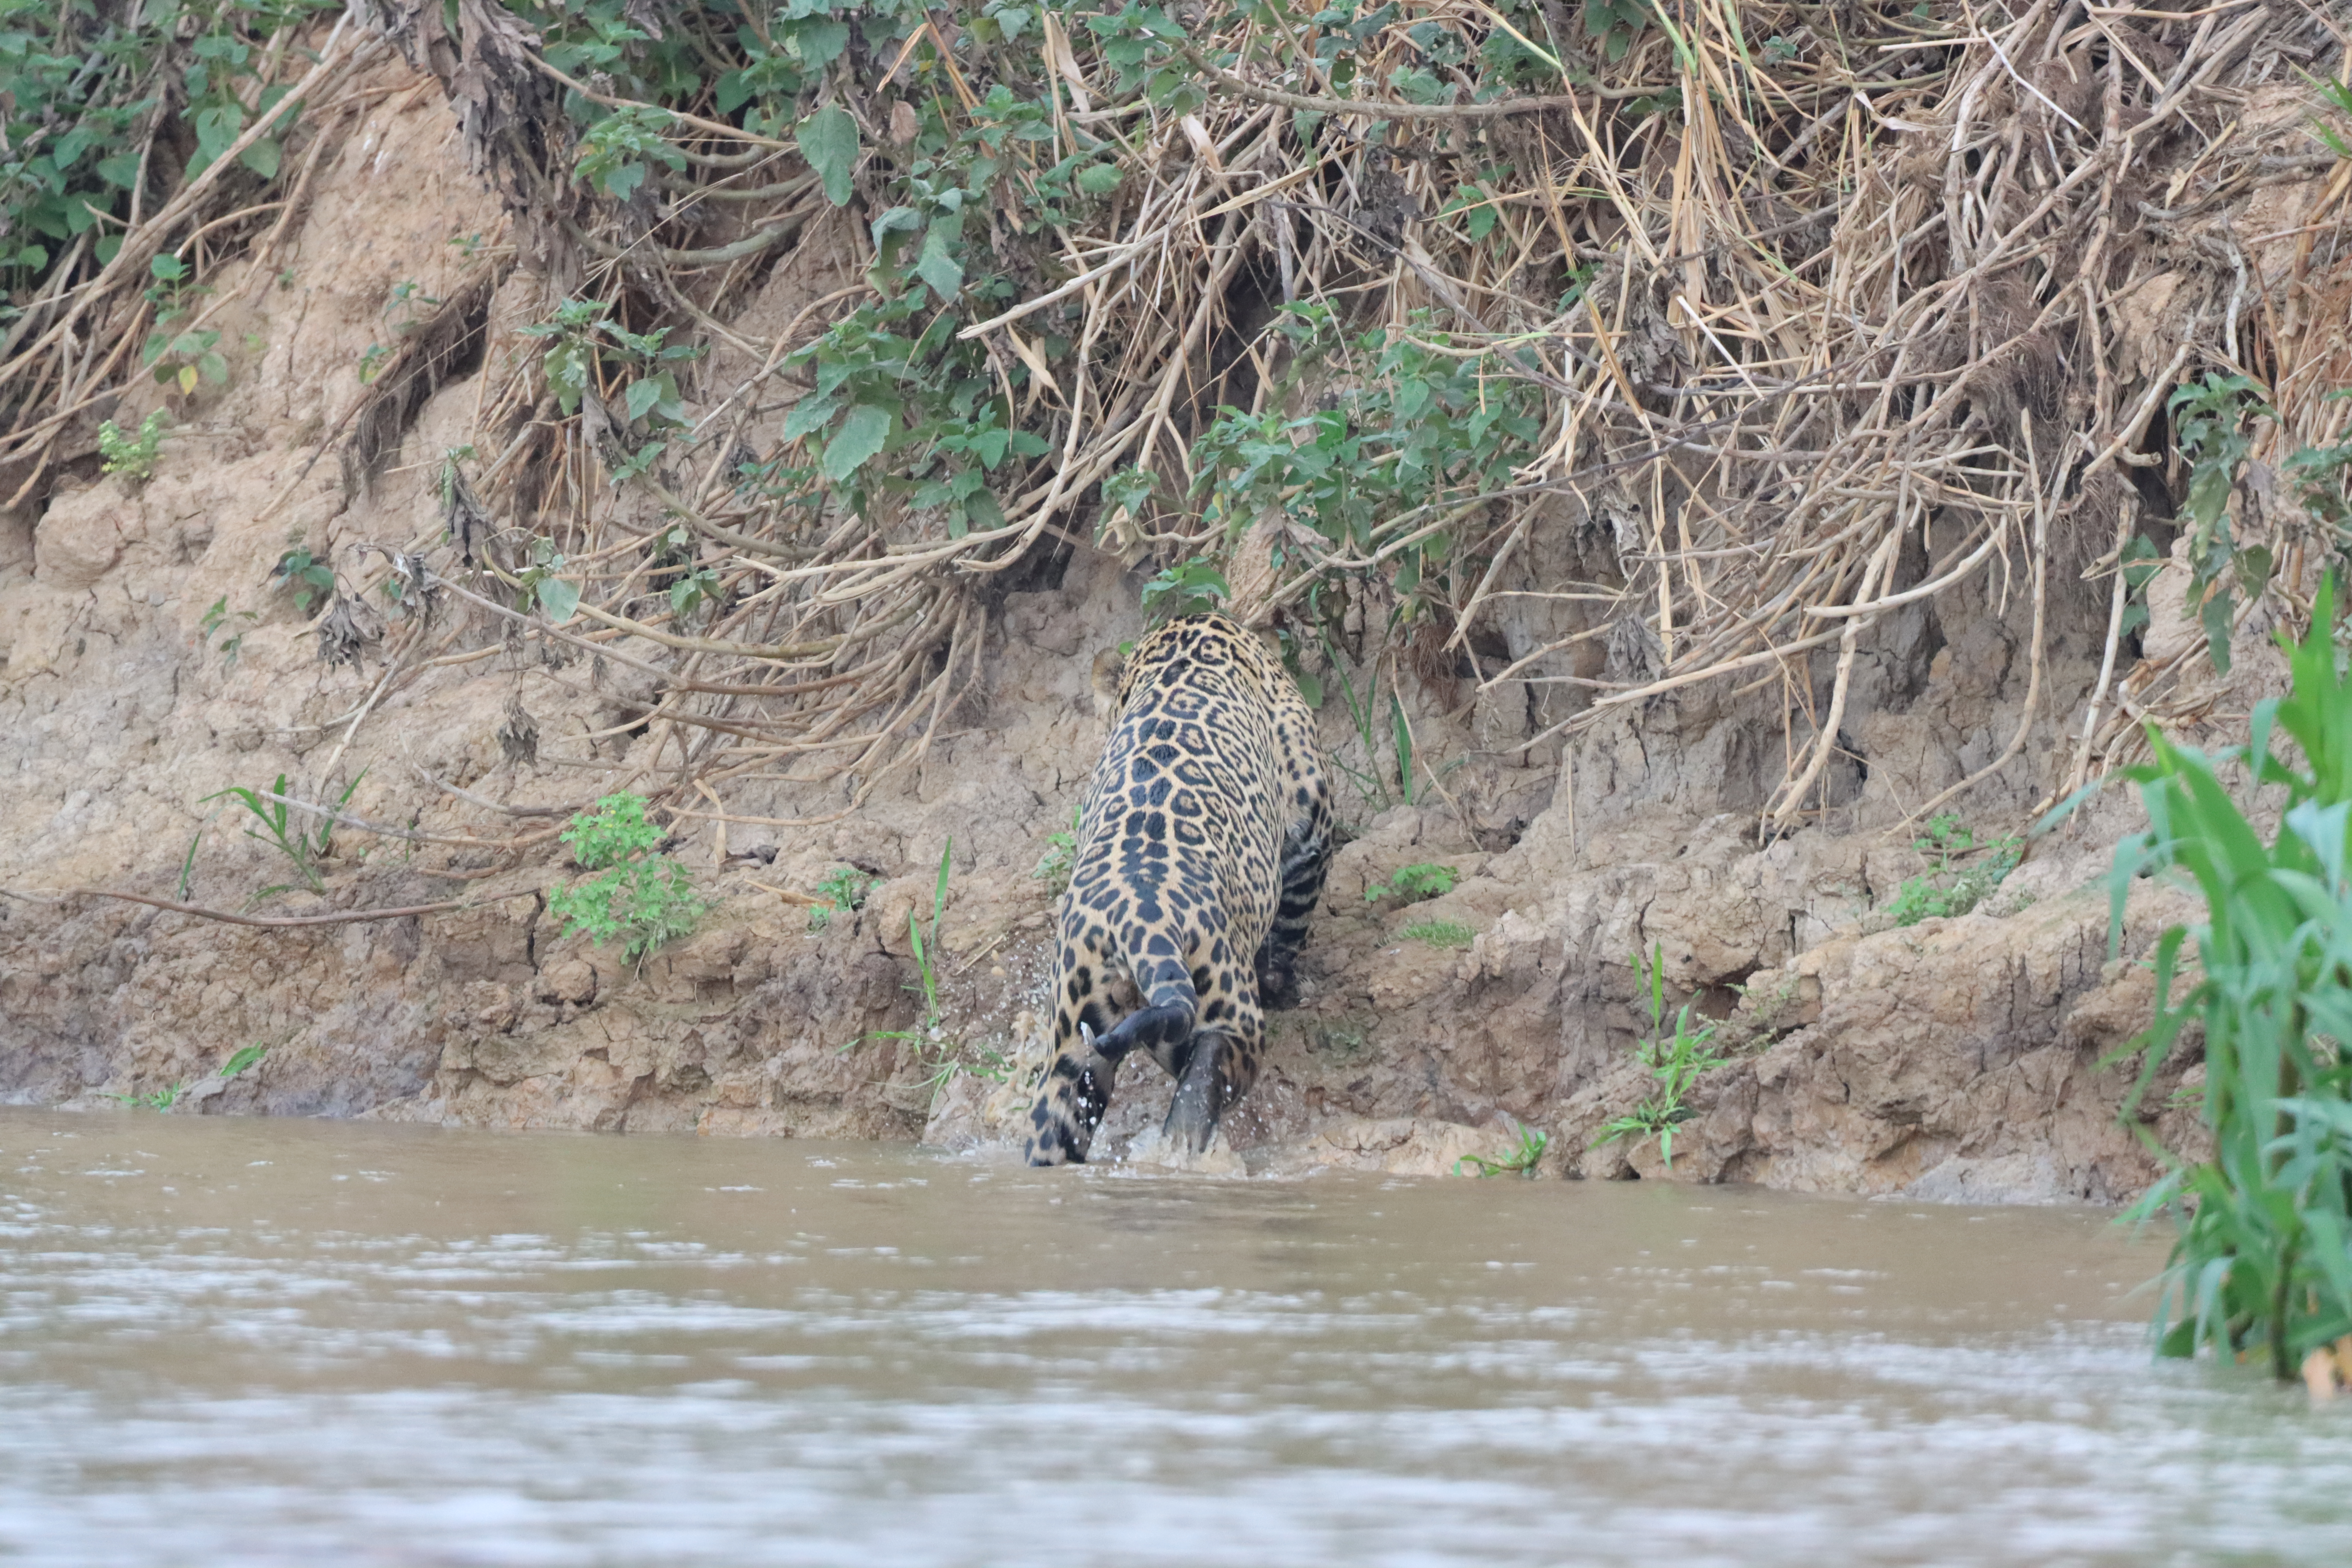
Jaguar: Ipepo